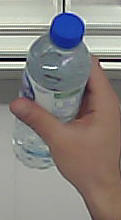
Product: nestle_water